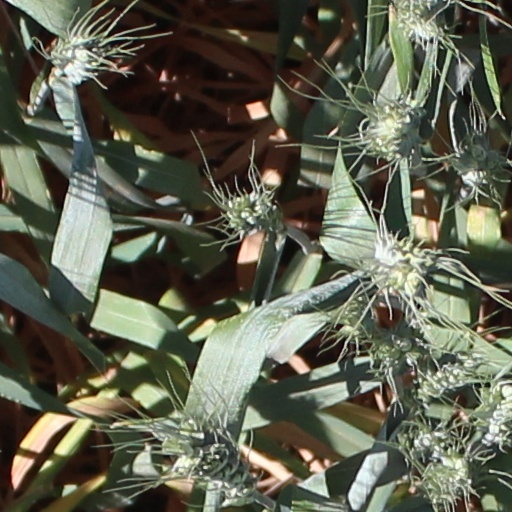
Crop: wheat